West Java

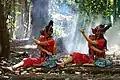
Cirebonese mask dance performance that using a special mask while performing it.

The musical arts of Sunda, which is an expression of the emotions of Sundanese culture, express politeness and grace of Sundanese. Degung orchestra consists of Sundanese gamelan. In addition to the Sundanese forms of Gamelan in Parahyangan, the region of Cirebon retains its own distinct musical traditions. Amongst Cirebons' varying Gamelan ensembles the two most frequently heard are Gamelan Pelog (a non-equidistant heptatonic tuning system) and Gamelan Prawa (a semi-equidistant pentatonic tuning system). Gamelan Pelog is traditionally reserved for Tayuban, Wayang Cepak, and listening and dance music of the Kratons in Cirebon, while Gamelan Prawa is traditionally reserved for Wayang Purwa.